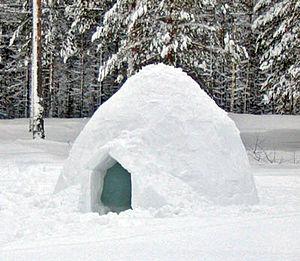
Un igloo ou iglou désigne soit un abri construit en blocs de neige, soit une habitation pré-hivernale.